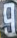
Number: 9